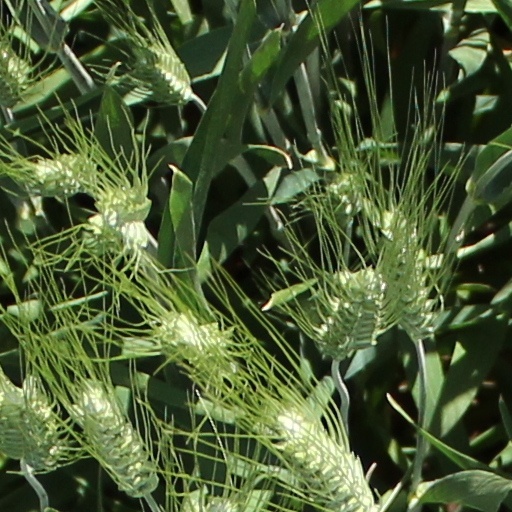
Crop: wheat